Lee Seamster

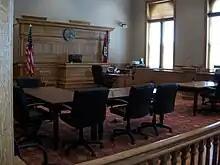
Courtroom in the Washington County Courthouse

Following reform of the Arkansas judiciary, Lee Seamster was appointed as chancery judge of the newly created 13th Chancery Court on February 20, 1925. The court's district included Washington Benton, Carroll and Madison Counties. He won a six-year term the following year in an unopposed election, and was also unopposed in 1930 and 1936. He would hold the position until voluntary retirement in 1943. During his tenure, Seamster adjudicated thousands of cases, including many involving financial institutions, highways, and business transactions between farmers and ranchers. The cases represented a microcosm of the larger issues plaguing the state at the time, which often saw banks run insolvent and did not have a highway fund.